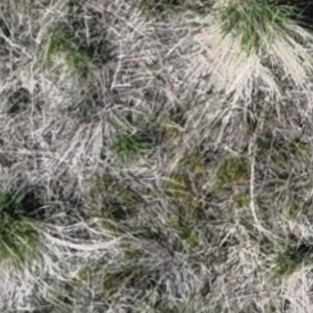
Month: may